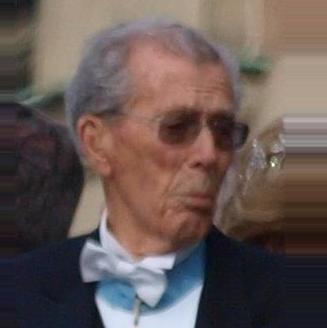
Age: 93